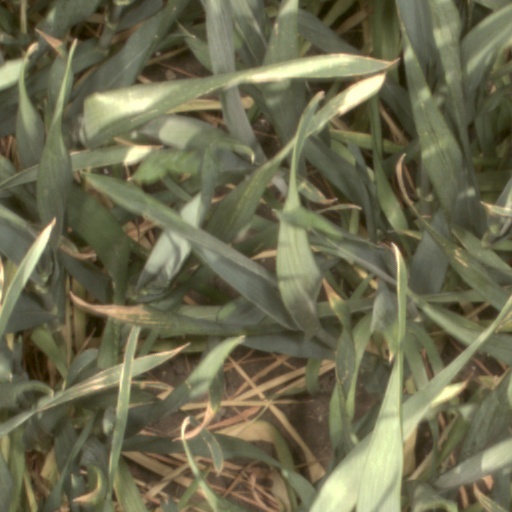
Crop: wheat